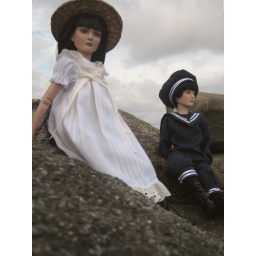
Agnes and Viktor feel at home by the Atlantic Ocean in Galicia, North Spain, where the sky is always grey.